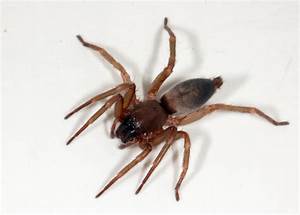
Label: spider